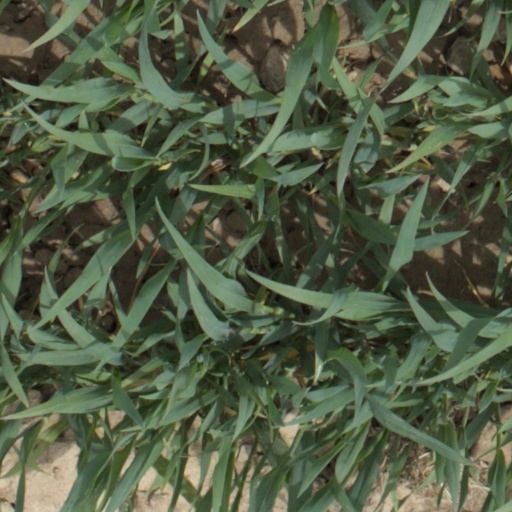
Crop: wheat